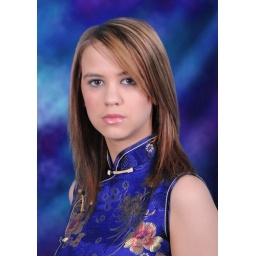
This was taken in front of a green screen but is untouched in photo shop..Yet.